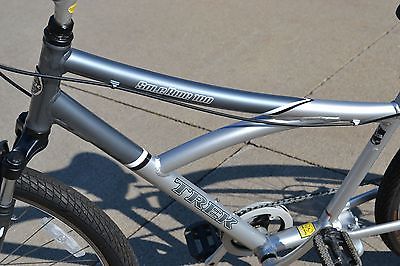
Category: bicycle